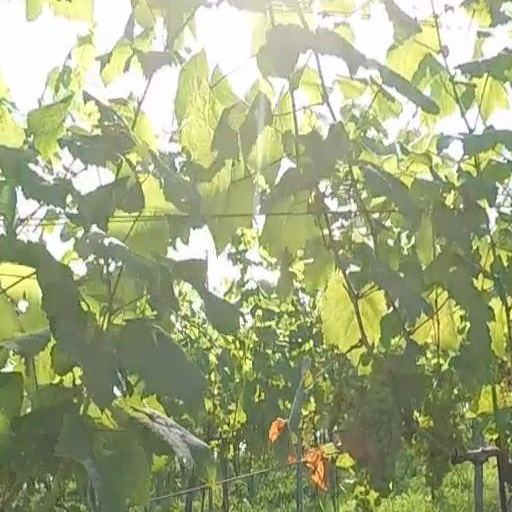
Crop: grape